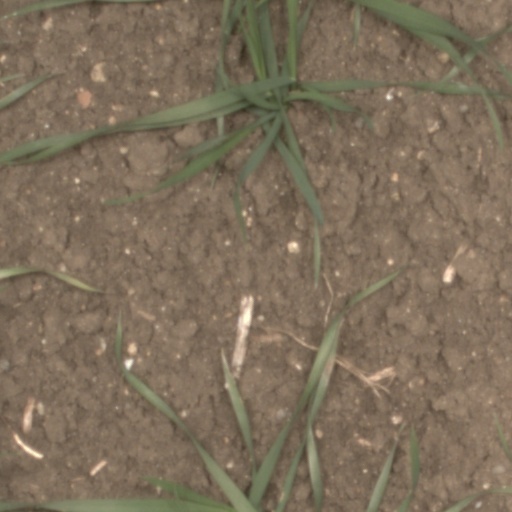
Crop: wheat